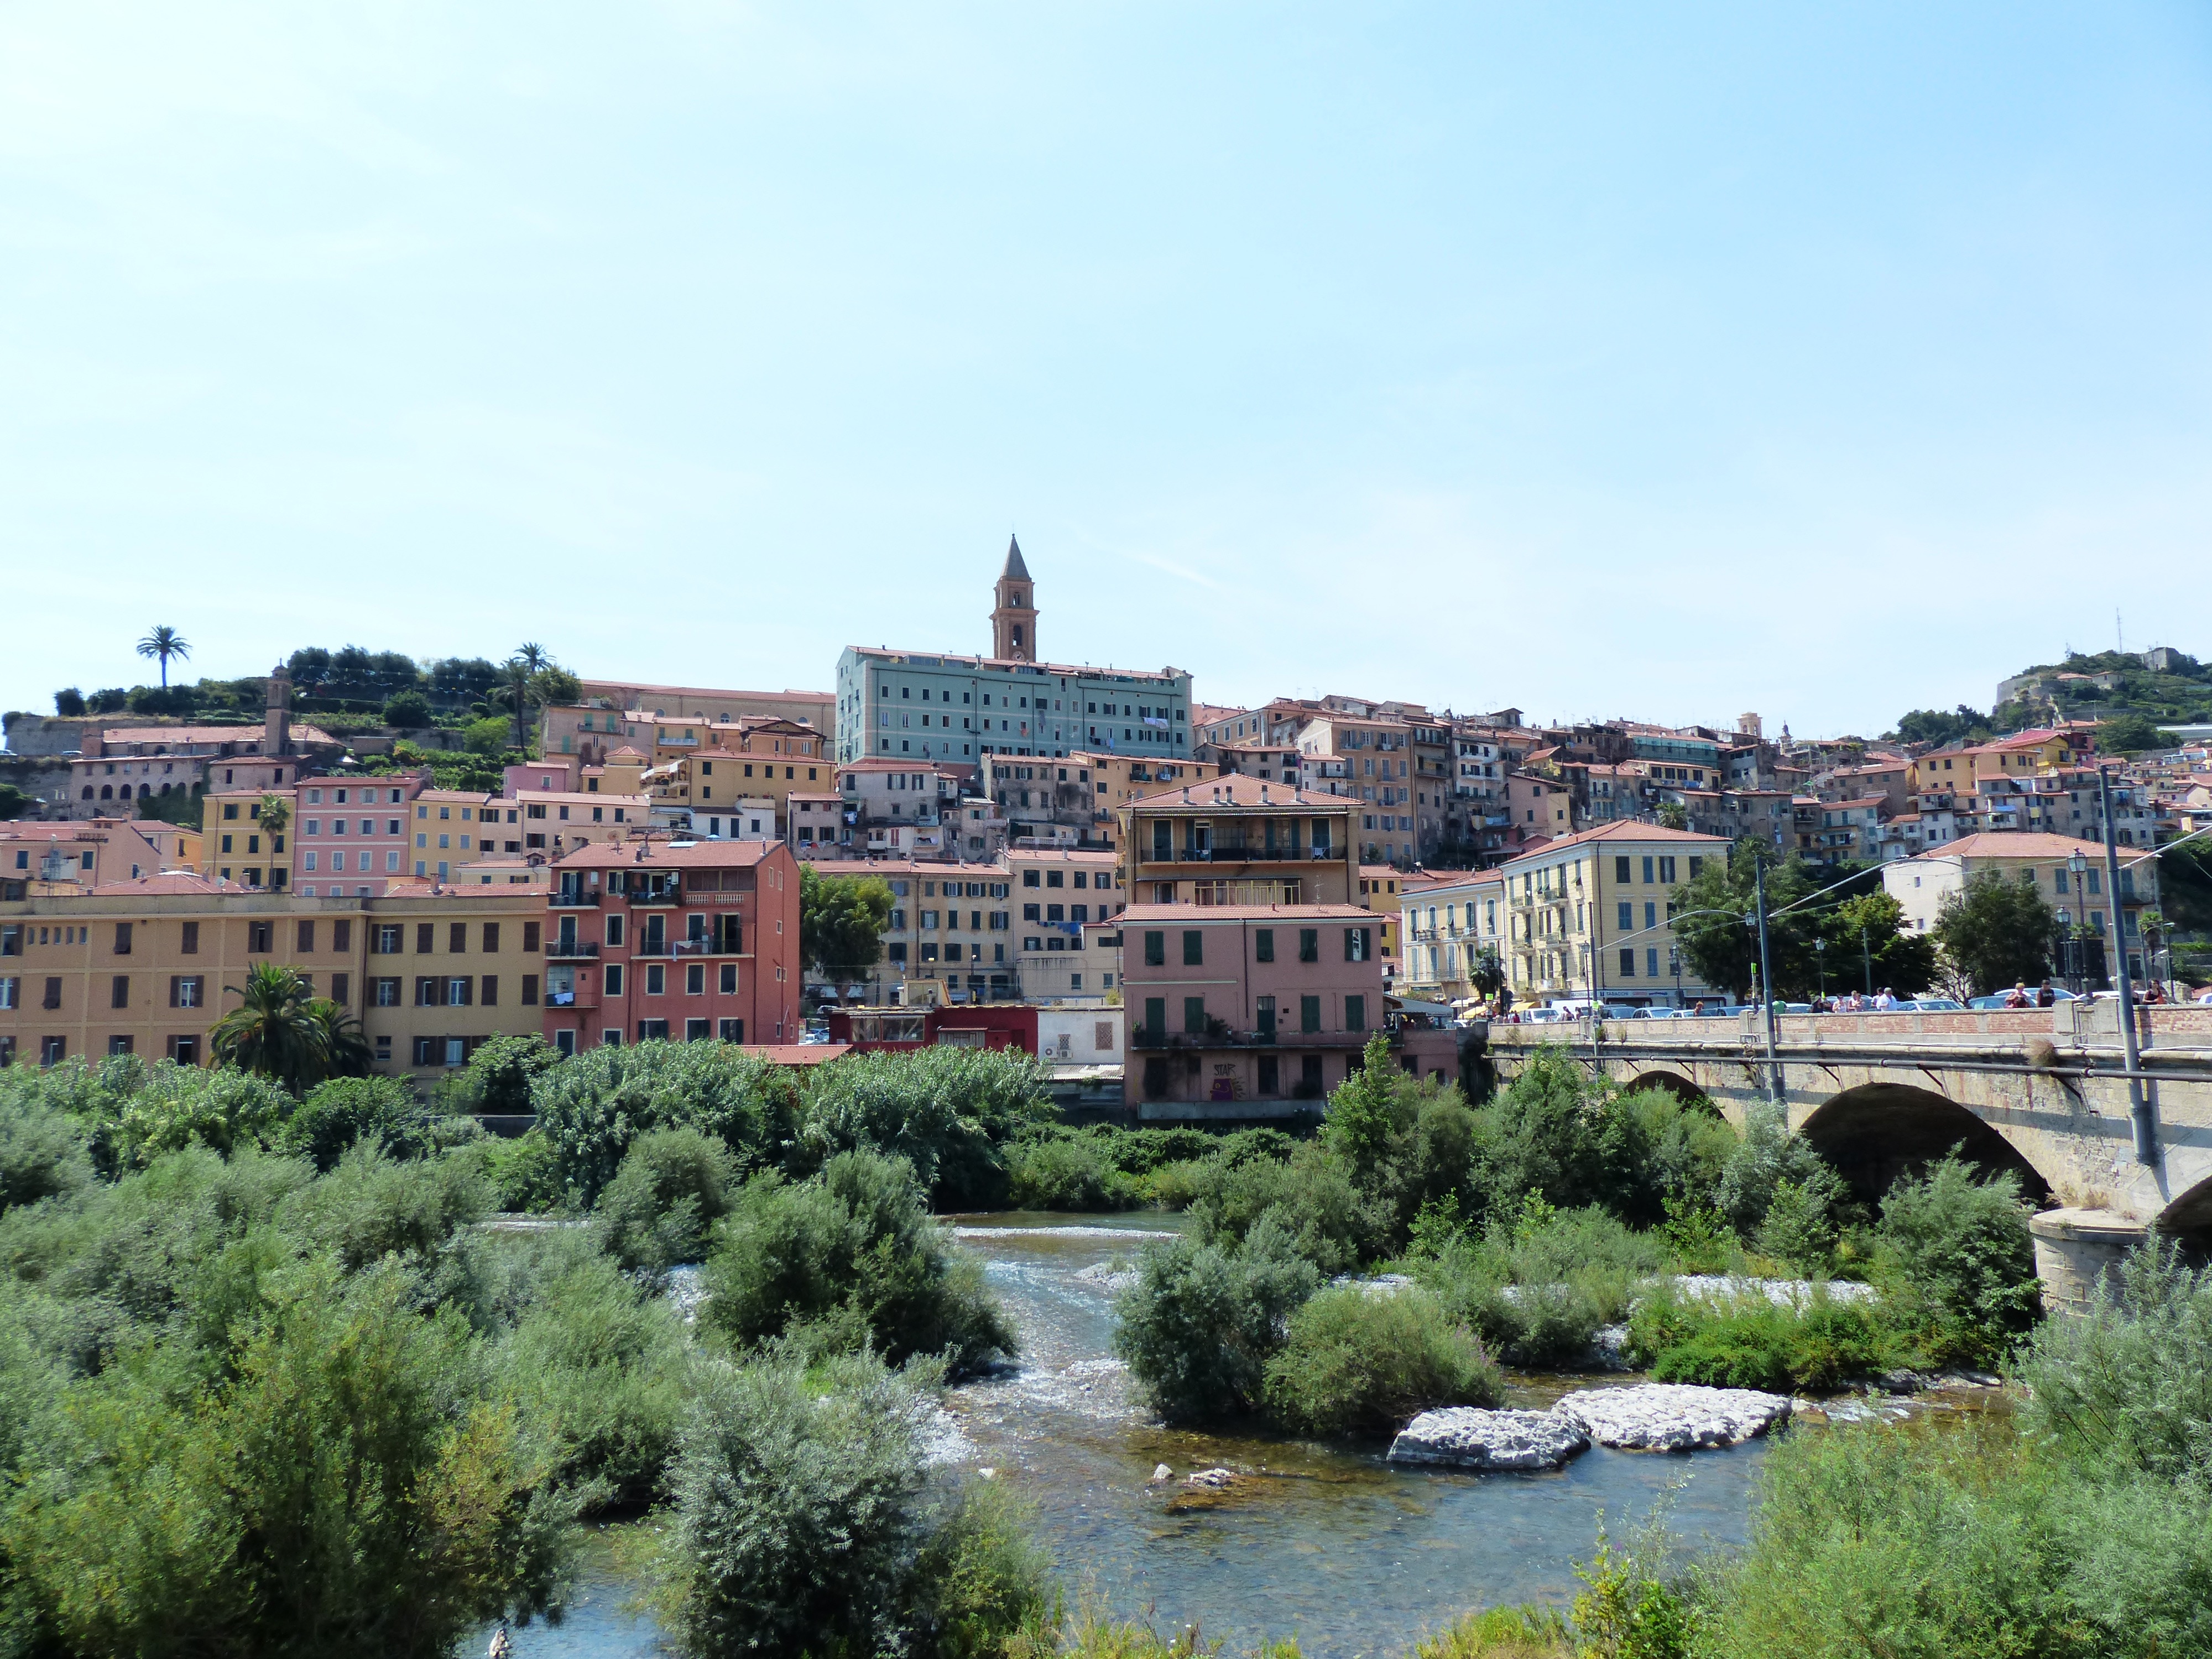
bridge, town, palace, city, river, cityscape, landmark, cathedral, living room, tourism, city view, old town, homes, spa, riviera, pushed, roofs, imperia, liguria, north italy, seaside resort, ventimiglia, human settlement, bishop city, santa maria assunta, province of imperia, border town, italy france, roia, cathedral santa maria assunta